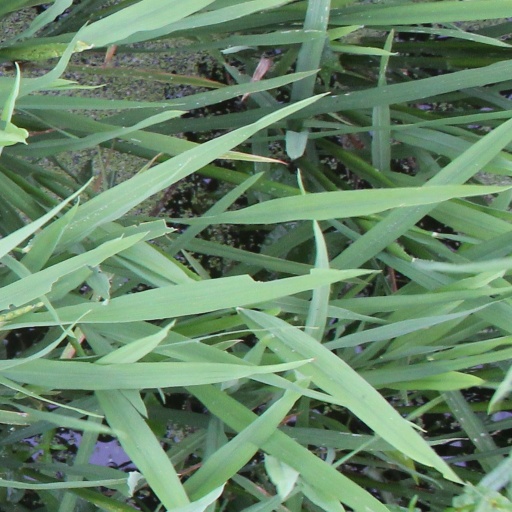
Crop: rice